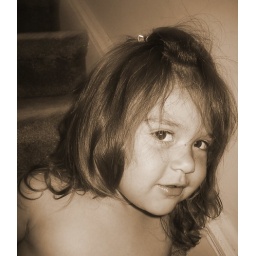
brown eyed girl in sepia